Jack O'Connell (filmmaker)

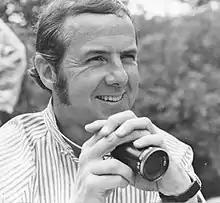
O'Connell in 1962

Jack O'Connell (May 2, 1923 – July 20, 2019) was an American filmmaker, actor & songwriter particularly noted for producing "Greenwich Village Story" (1963), "Revolution" (1968) and "Swedish Fly Girls" (1971).